MIM-23 Hawk

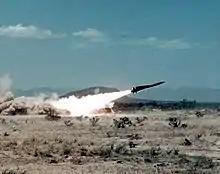
A launch of a Hawk missile

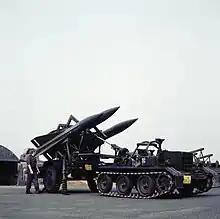
Reloading a Hawk launcher with the assistance of the M501 missile loading tractor.

The Hawk system consists of a large number of component elements. These elements were typically fitted on wheeled trailers making the system semi-mobile. During the system's 40-year life span, these components were continually upgraded.